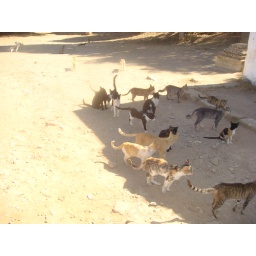
The orange and black one on the right looks like it's head was dipped in black paint.